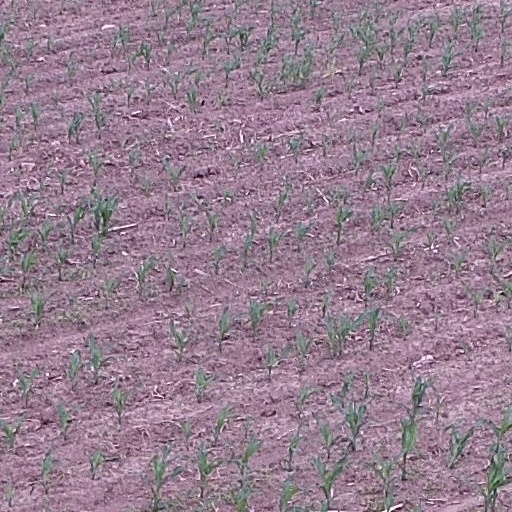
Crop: maize; corn